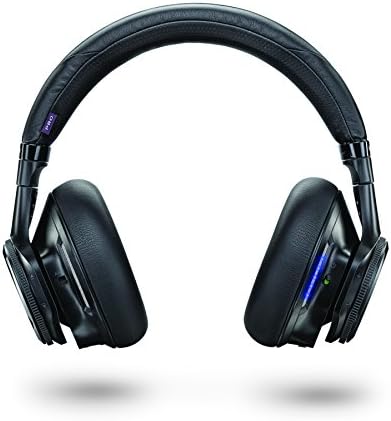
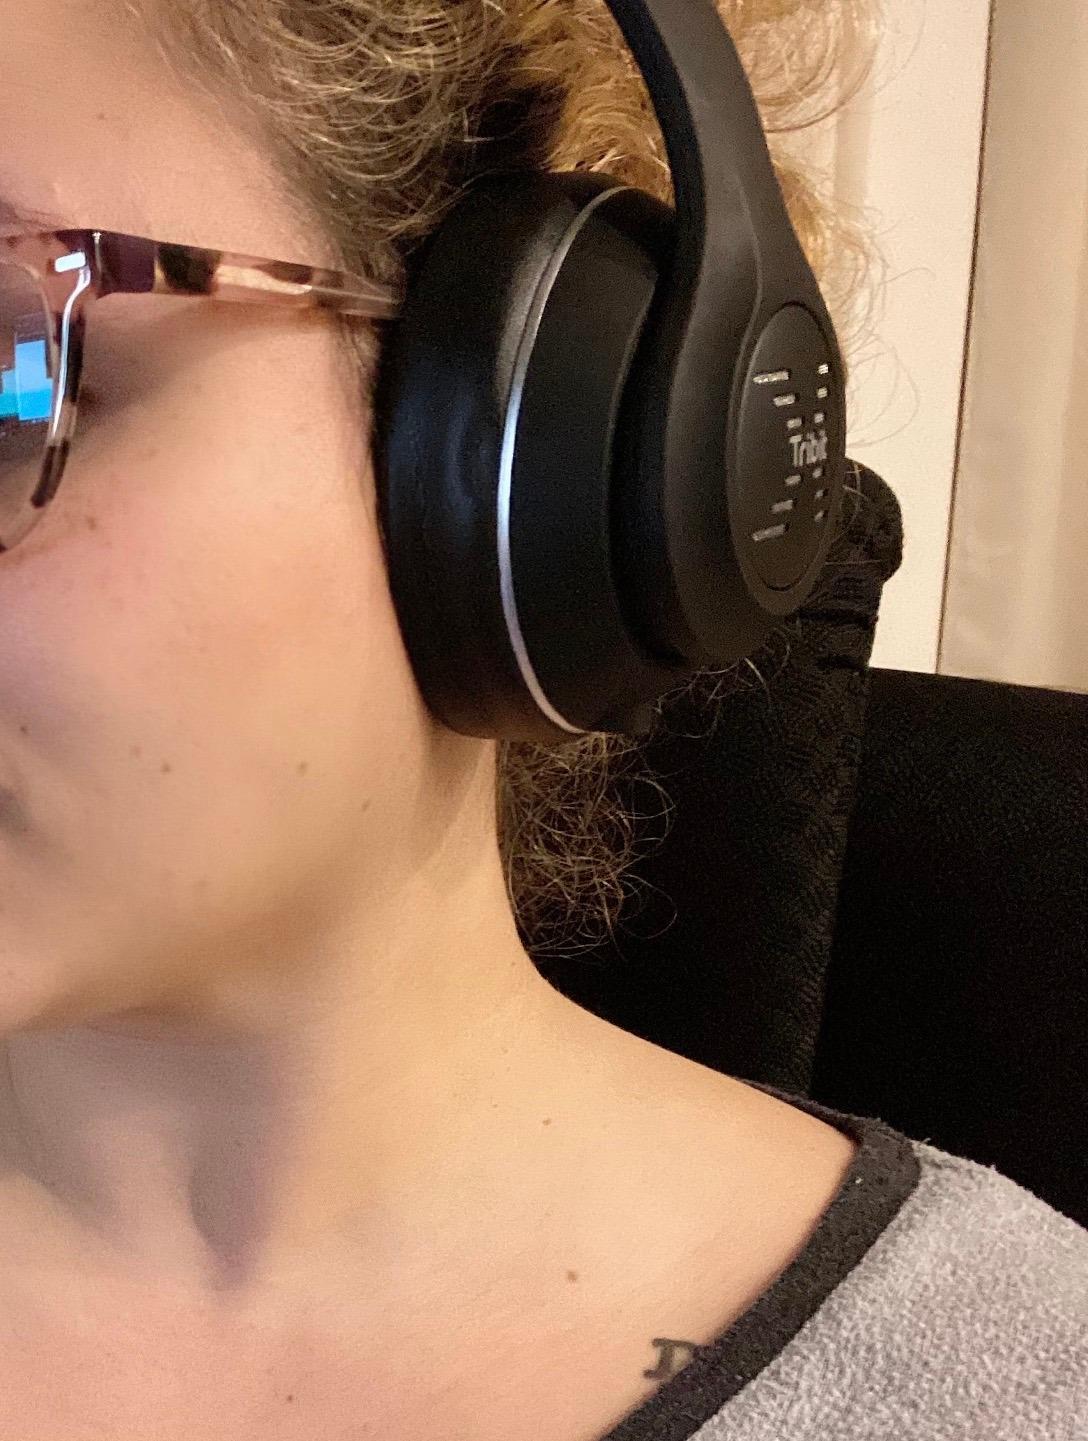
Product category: headphones
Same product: no